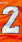
Number: 2